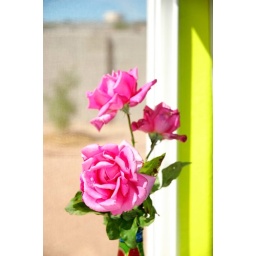
Pink rose, green walls and a water tower in the distance.